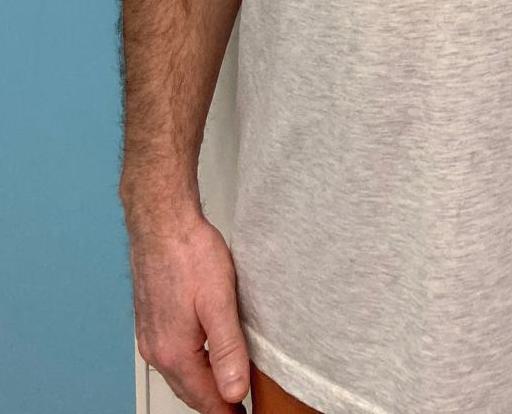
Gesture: no_gesture